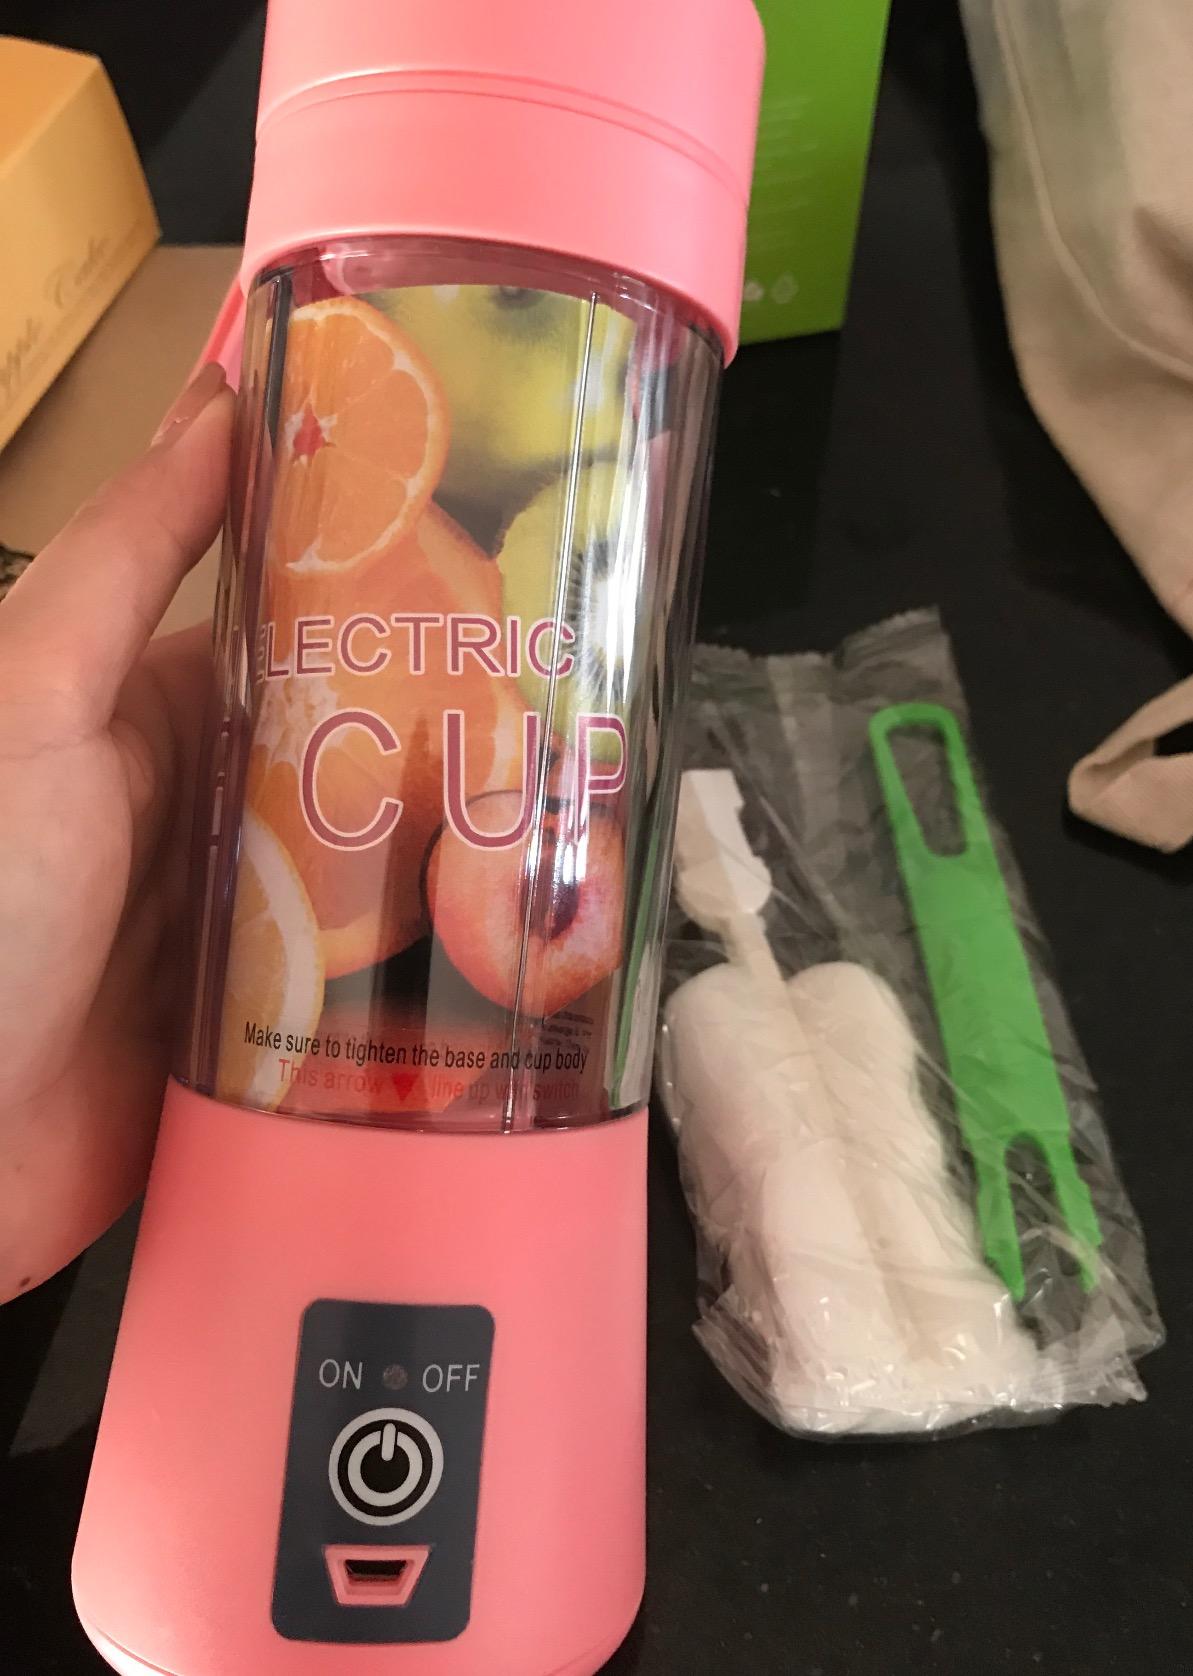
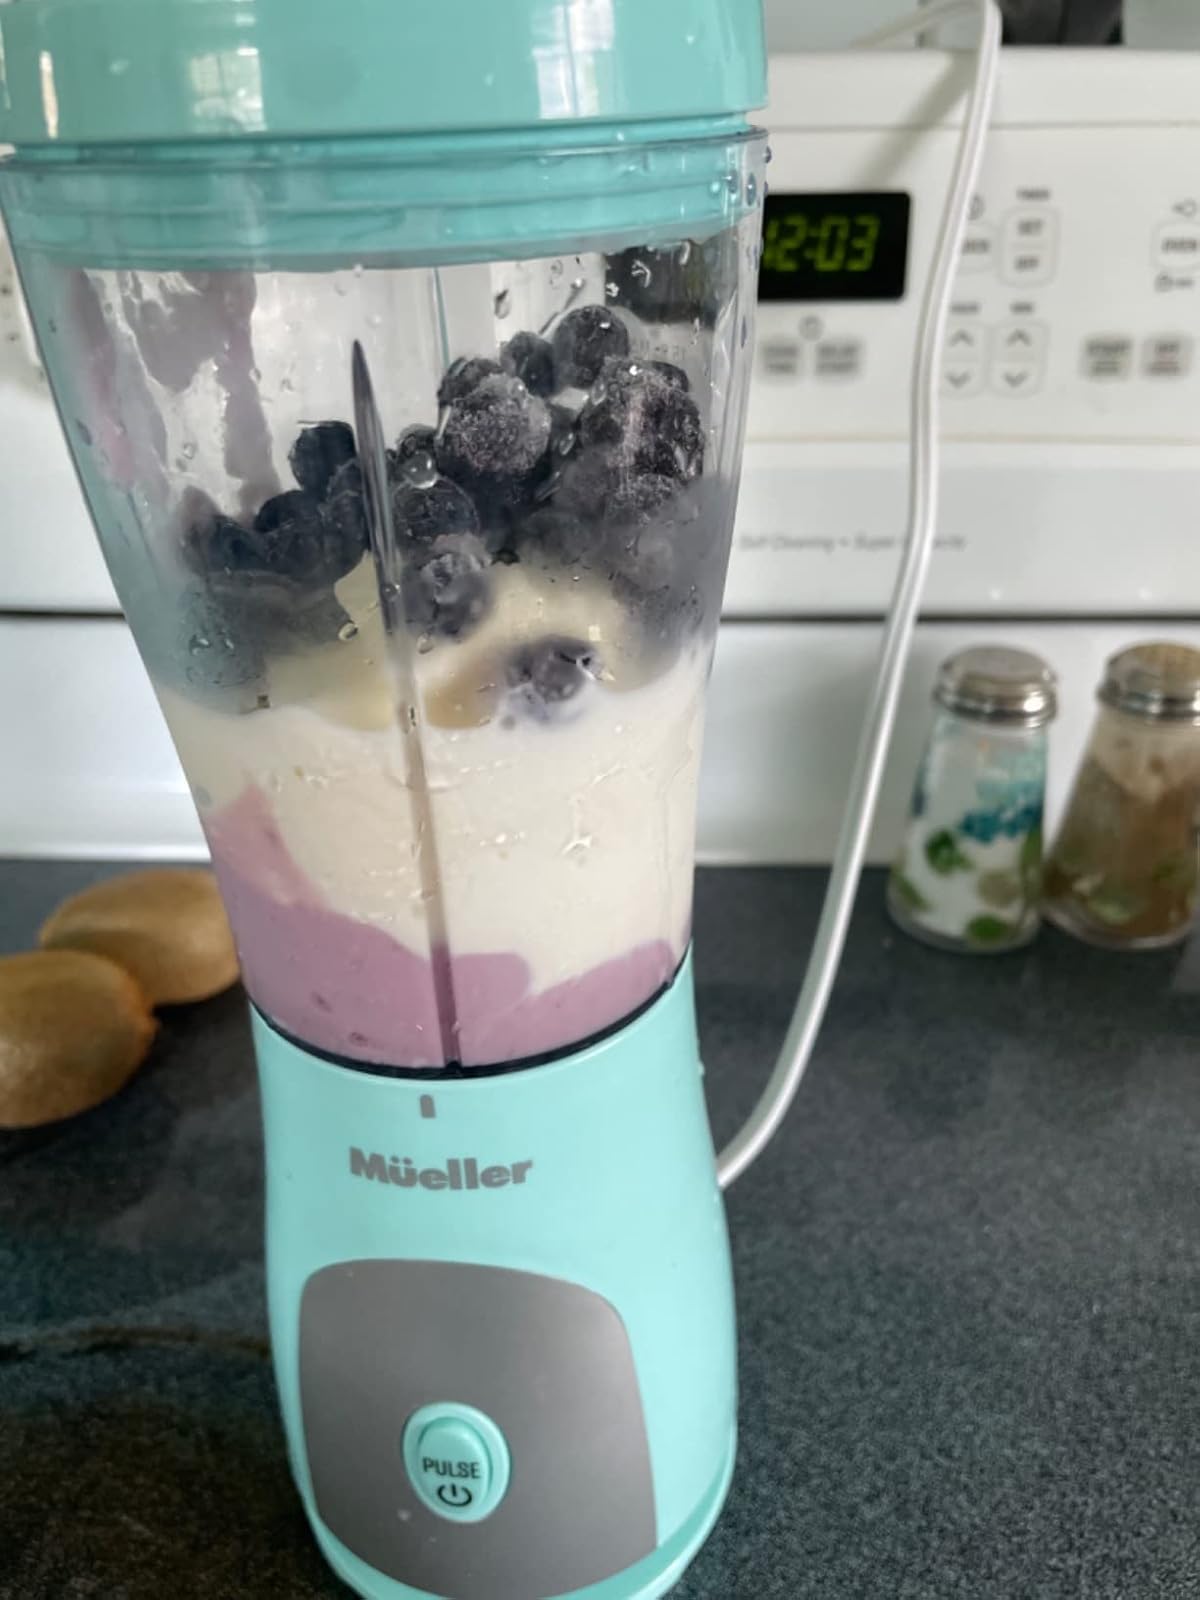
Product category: items_blender
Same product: no